Fairey Gannet AEW.3

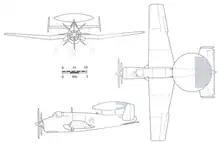
Drawing of proposed Gannet AEW7

The AN/APS-20 radar was initially developed during the Second World War and had significant limitations to its capability, in terms of its performance at low level over water (such that it had difficulty differentiating between sea clutter and actual targets), and short-range. As a consequence, there were attempts to develop an updated AEW system for use on Royal Navy carriers. One of these, which came from the set of proposals from BAC, was an updated Gannet – in this, BAC proposed two separate schemes: